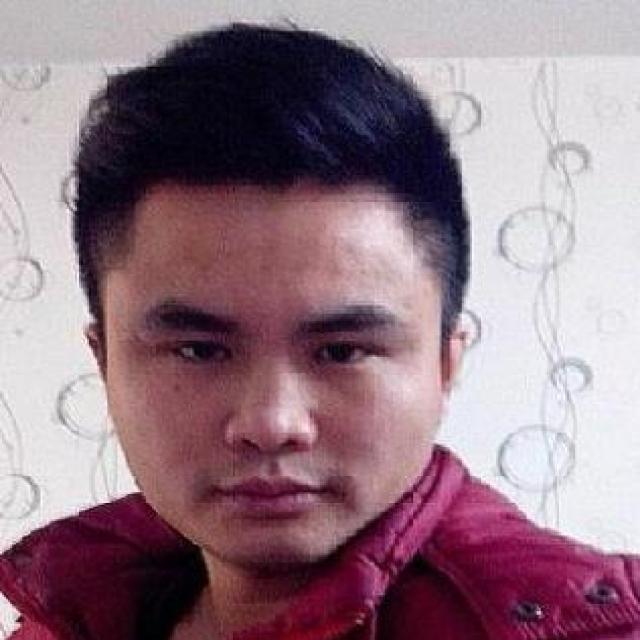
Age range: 21-44